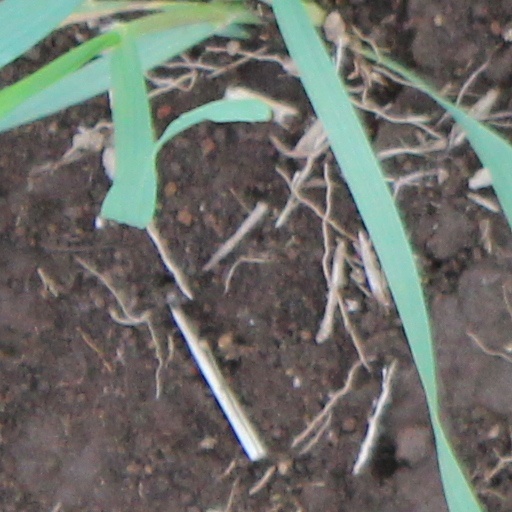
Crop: wheat